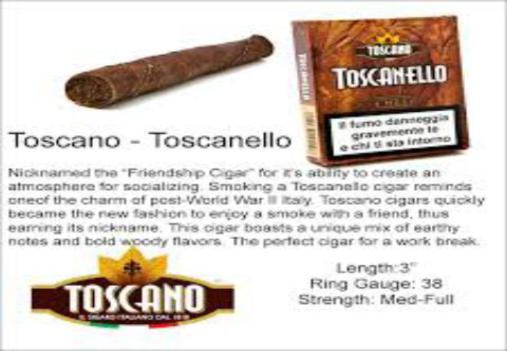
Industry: Necessities